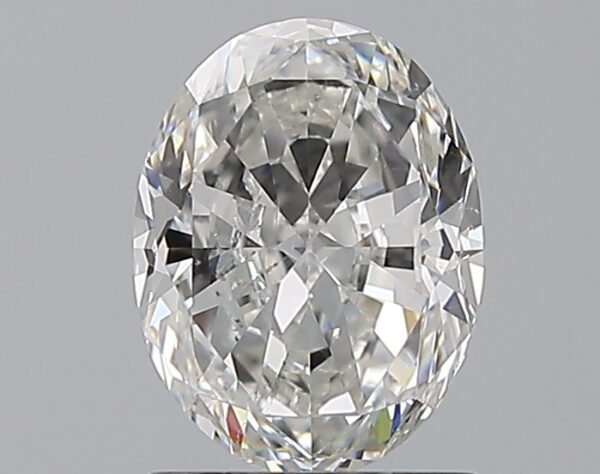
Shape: oval
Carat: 1.5
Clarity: VS2
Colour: F
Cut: FG
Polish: EX
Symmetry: VG
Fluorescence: N
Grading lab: GIA
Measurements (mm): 8.09 x 6.17 x 3.89